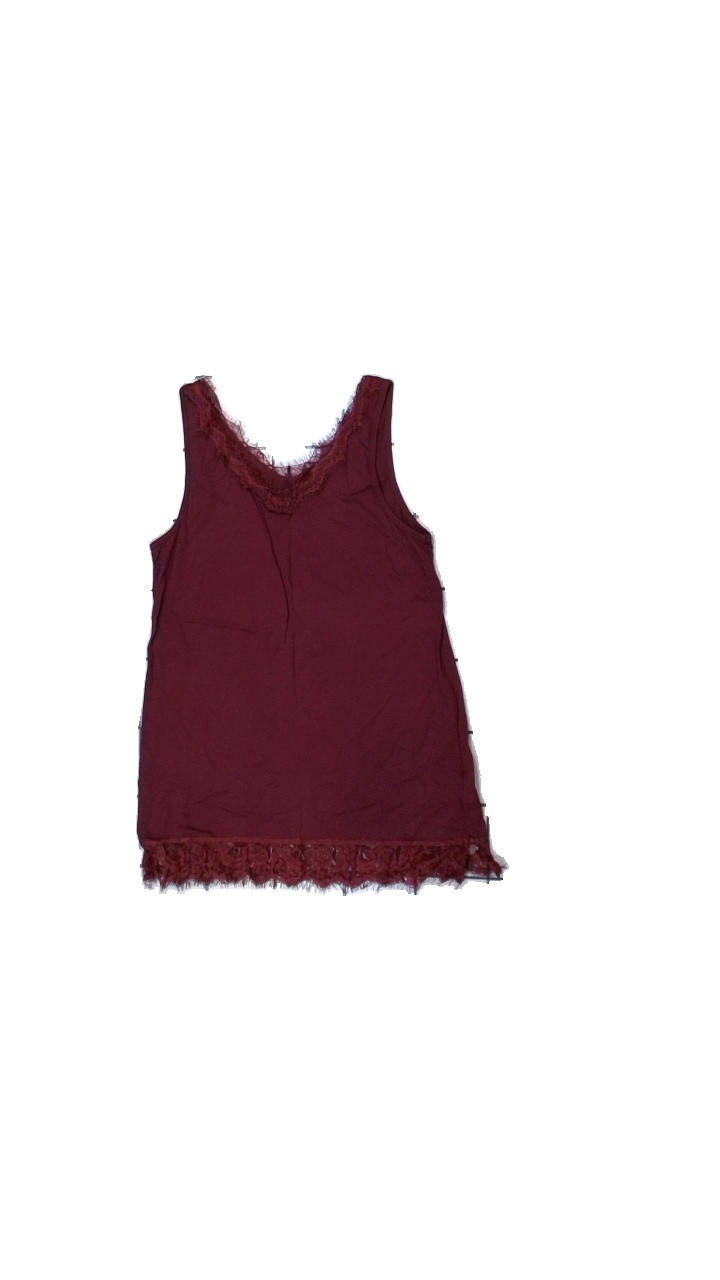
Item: Top (Ladies)
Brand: Streetone
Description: Purple top with lace detail
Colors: Purple
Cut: Tight
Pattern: Lace
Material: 67% Nylon 33% Cotton
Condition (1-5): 3
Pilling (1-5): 2
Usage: Export
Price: <50